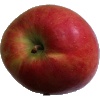
Label: apple_crimson_snow